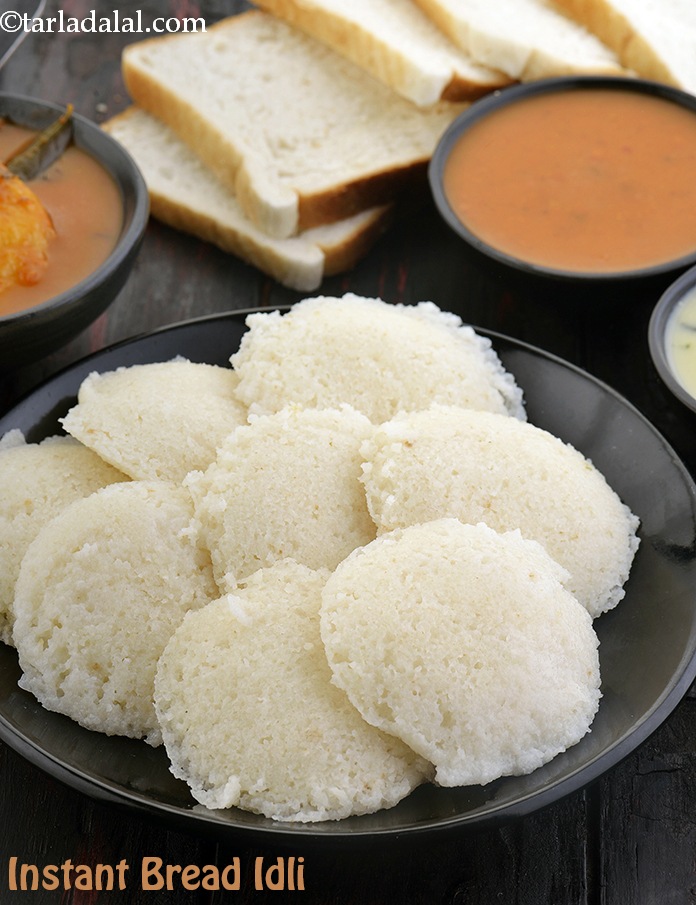
Dish: idli